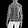
Label: Coat